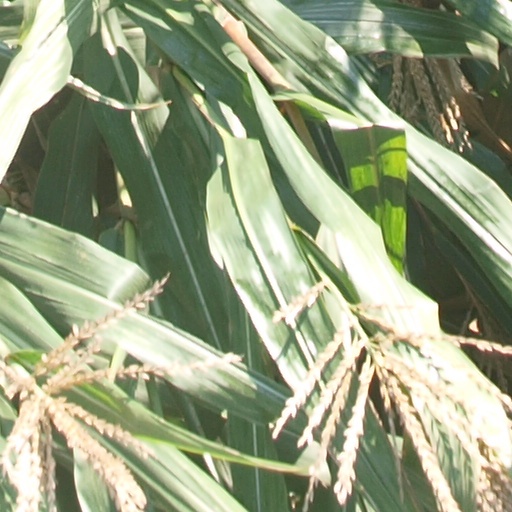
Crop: maize; corn